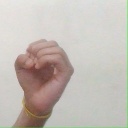
अक्षर: ऊ